Friburguense Atlético Clube

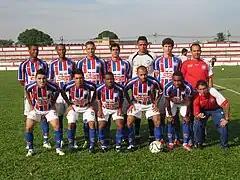
Team photo from the 2011 season

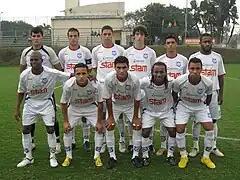
Team photo from the 2010 season

Friburguense Atlético Clube, or Friburguense as they are usually called, is a Brazilian football team from Nova Friburgo in Rio de Janeiro, founded on March 14, 1980.